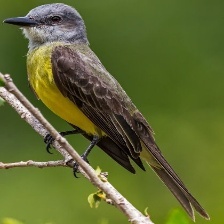
Species: TROPICAL KINGBIRD
Scientific name: TYRANNUS MELANCHOLICUS